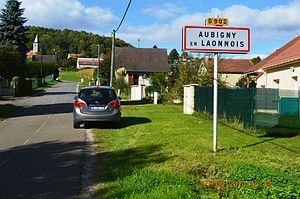
Aubigny-en-Laonnois est une commune française, située dans le département de l'Aisne en région Hauts-de-France.